Lostwithiel Stannary Palace

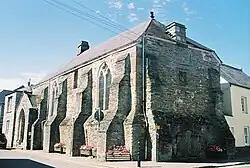
Lostwithiel Stannary Palace

The Stannary Palace, also known as the Duchy Palace, was a complex of buildings operated by the Dukes of Cornwall as the centre of their administration. The surviving exchequer hall is a Grade I listed building.